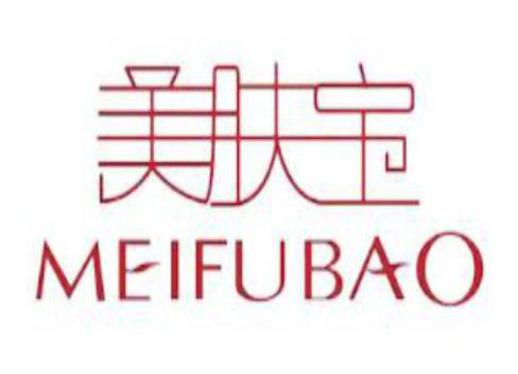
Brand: meifubao
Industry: Necessities